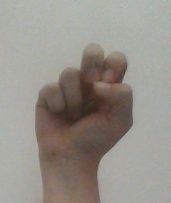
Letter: gaaf